Indian Americans

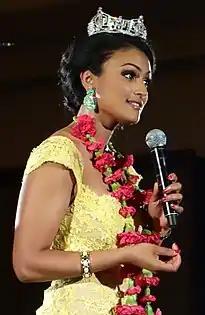
Davuluri speaking, wearing her Miss America tiara, large earrings, and a long necklace of red flowers

The annual New York City India Day Parade, held on or approximately every August 15 since 1981, is the world's largest Indian Independence Day parade outside of India and is hosted by The Federation of Indian Associations (FIA). According to the website of Baruch College of the City University of New York, "The FIA, which came into being in 1970 is an umbrella organization meant to represent the diverse Indian population of NYC. Its mission is to promote and further the interests of its 500,000 members and to collaborate with other Indian cultural organization. The FIA acts as a mouth piece for the diverse Indian Asian population in United States, and is focused on furthering the interests of this diverse community. The parade begins on East 38th Street and continues down Madison Avenue in Midtown Manhattan until it reaches 28th Street. At the review stand on 28th Street, the grand marshal and various celebrities greet onlookers. Throughout the parade, participants find themselves surrounded by the saffron, white and green colors of the Indian flag. They can enjoy Indian food, merchandise booths, live dancing and music present at the Parade. After the parade is over, various cultural organizations and dance schools participate in program on 23rd Street and Madison Avenue until 6PM." The New York/New Jersey metropolitan region's second-largest India Independence Day parade takes place in Little India, Edison/Iselin in Middlesex County, New Jersey, annually in August.